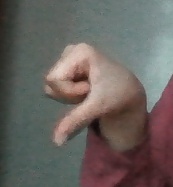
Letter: waw